Cabreira

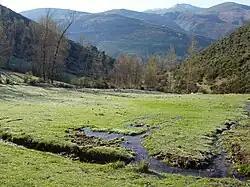
"Valdouteiru" valley near Quintanilla de Losada.

La Cabrera (Cabreira in Leonese language) is a comarca (shire) in the province of León, Spain. Its surface is 115.87 km and the population was 4,227 inhabitants in 2007. The Sierra de la Cabrera range dominates the landscape of this mountainous comarca.